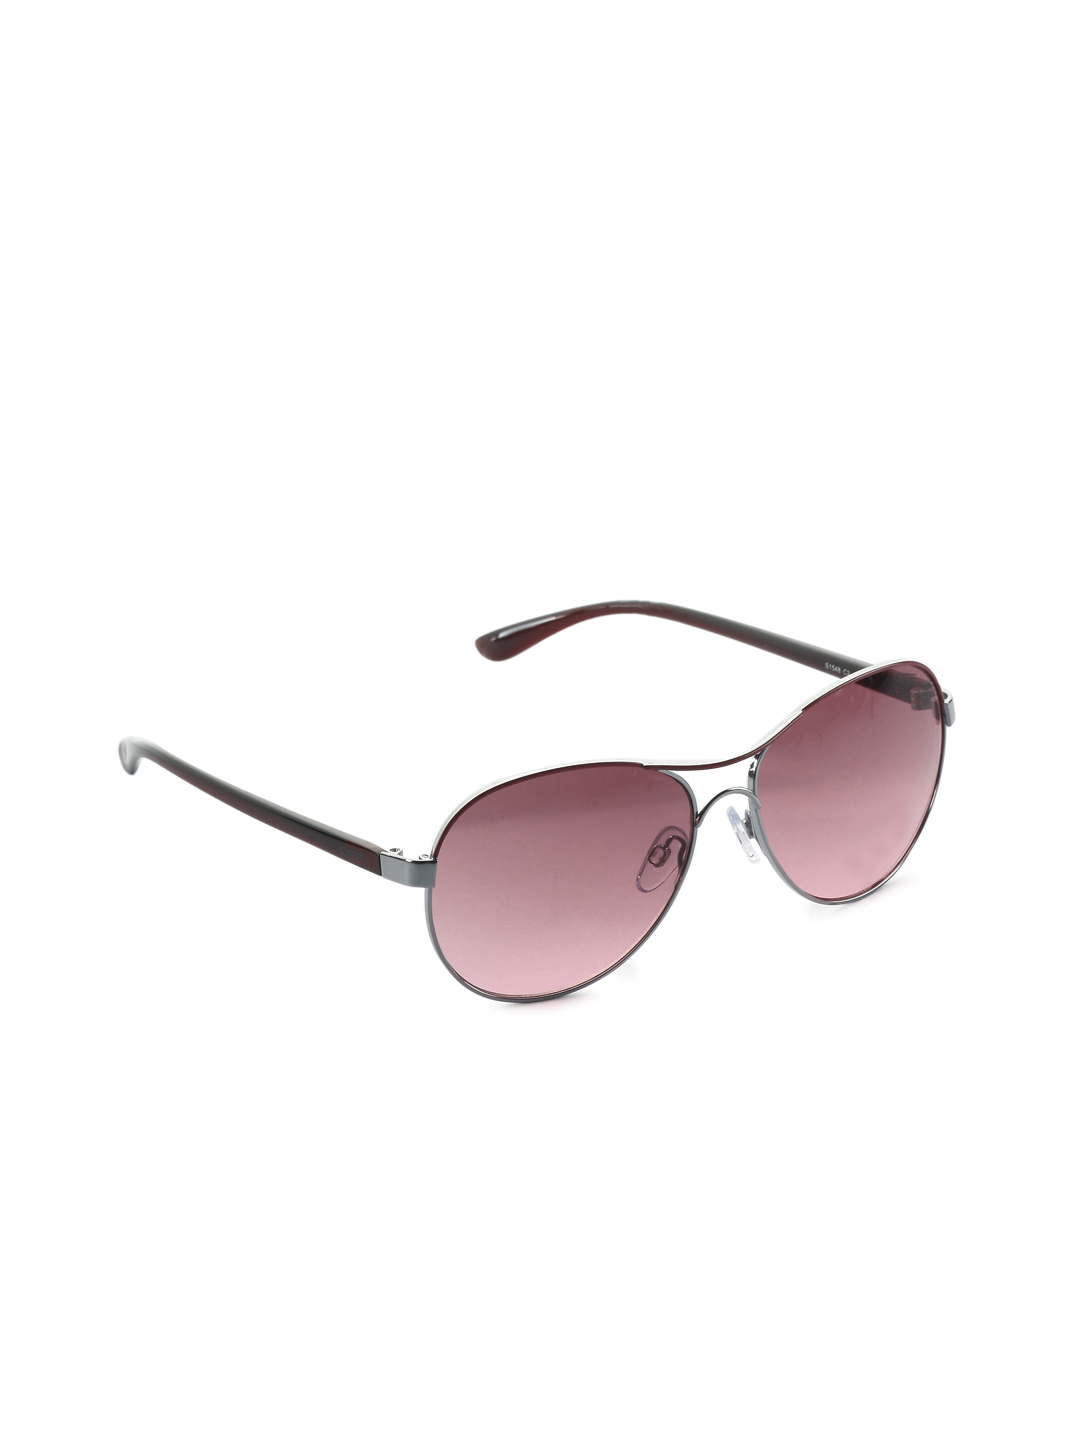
Idee Men Pink Sunglasses
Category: Accessories / Eyewear / Sunglasses
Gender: Men
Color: Pink
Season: Winter 2016
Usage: Casual